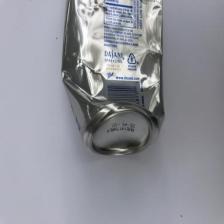
Label: cans